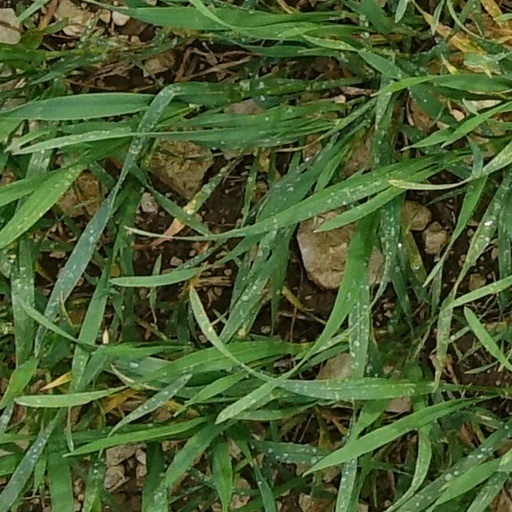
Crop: wheat